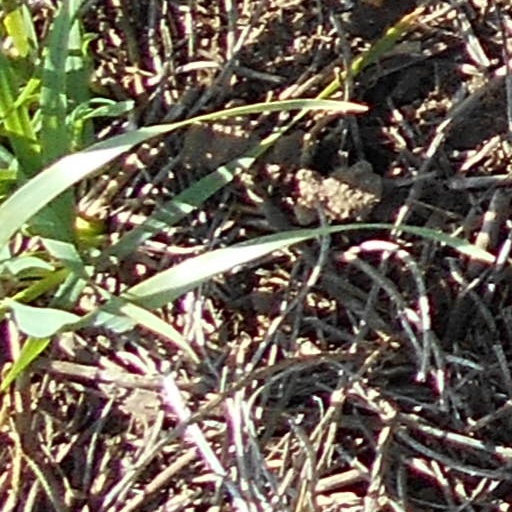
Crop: wheat